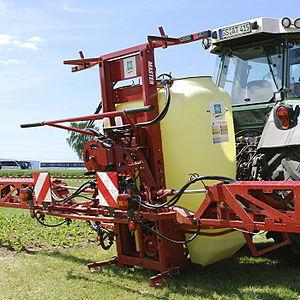
Groupe Hardi France est une entreprise française, spécialisée dans la fabrication et le commerce de pulvérisateurs.